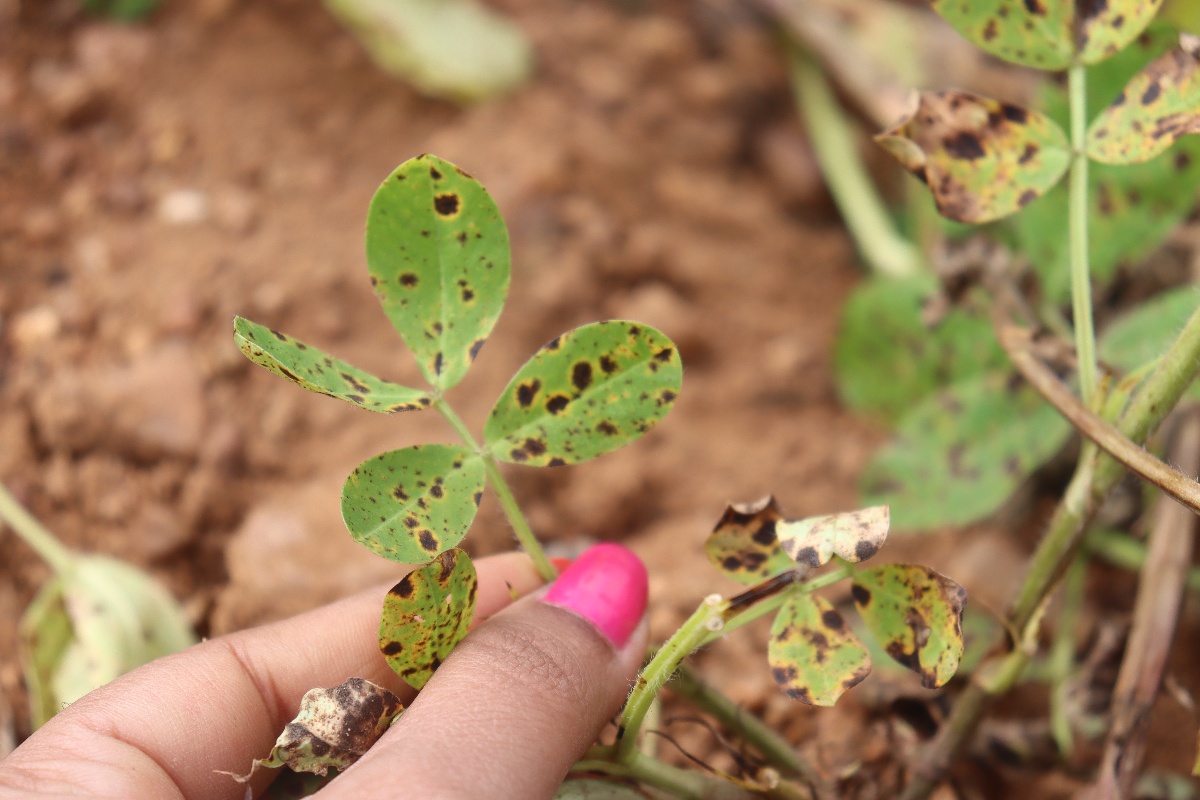
Label: late leaf spot